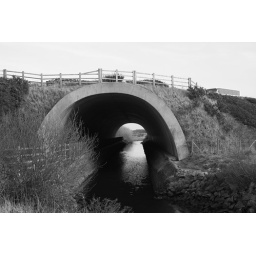
A tunnel for a river running under the A55 at Valley, Anglesey